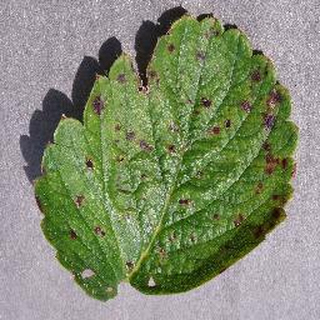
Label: strawberry_leaf_scorch